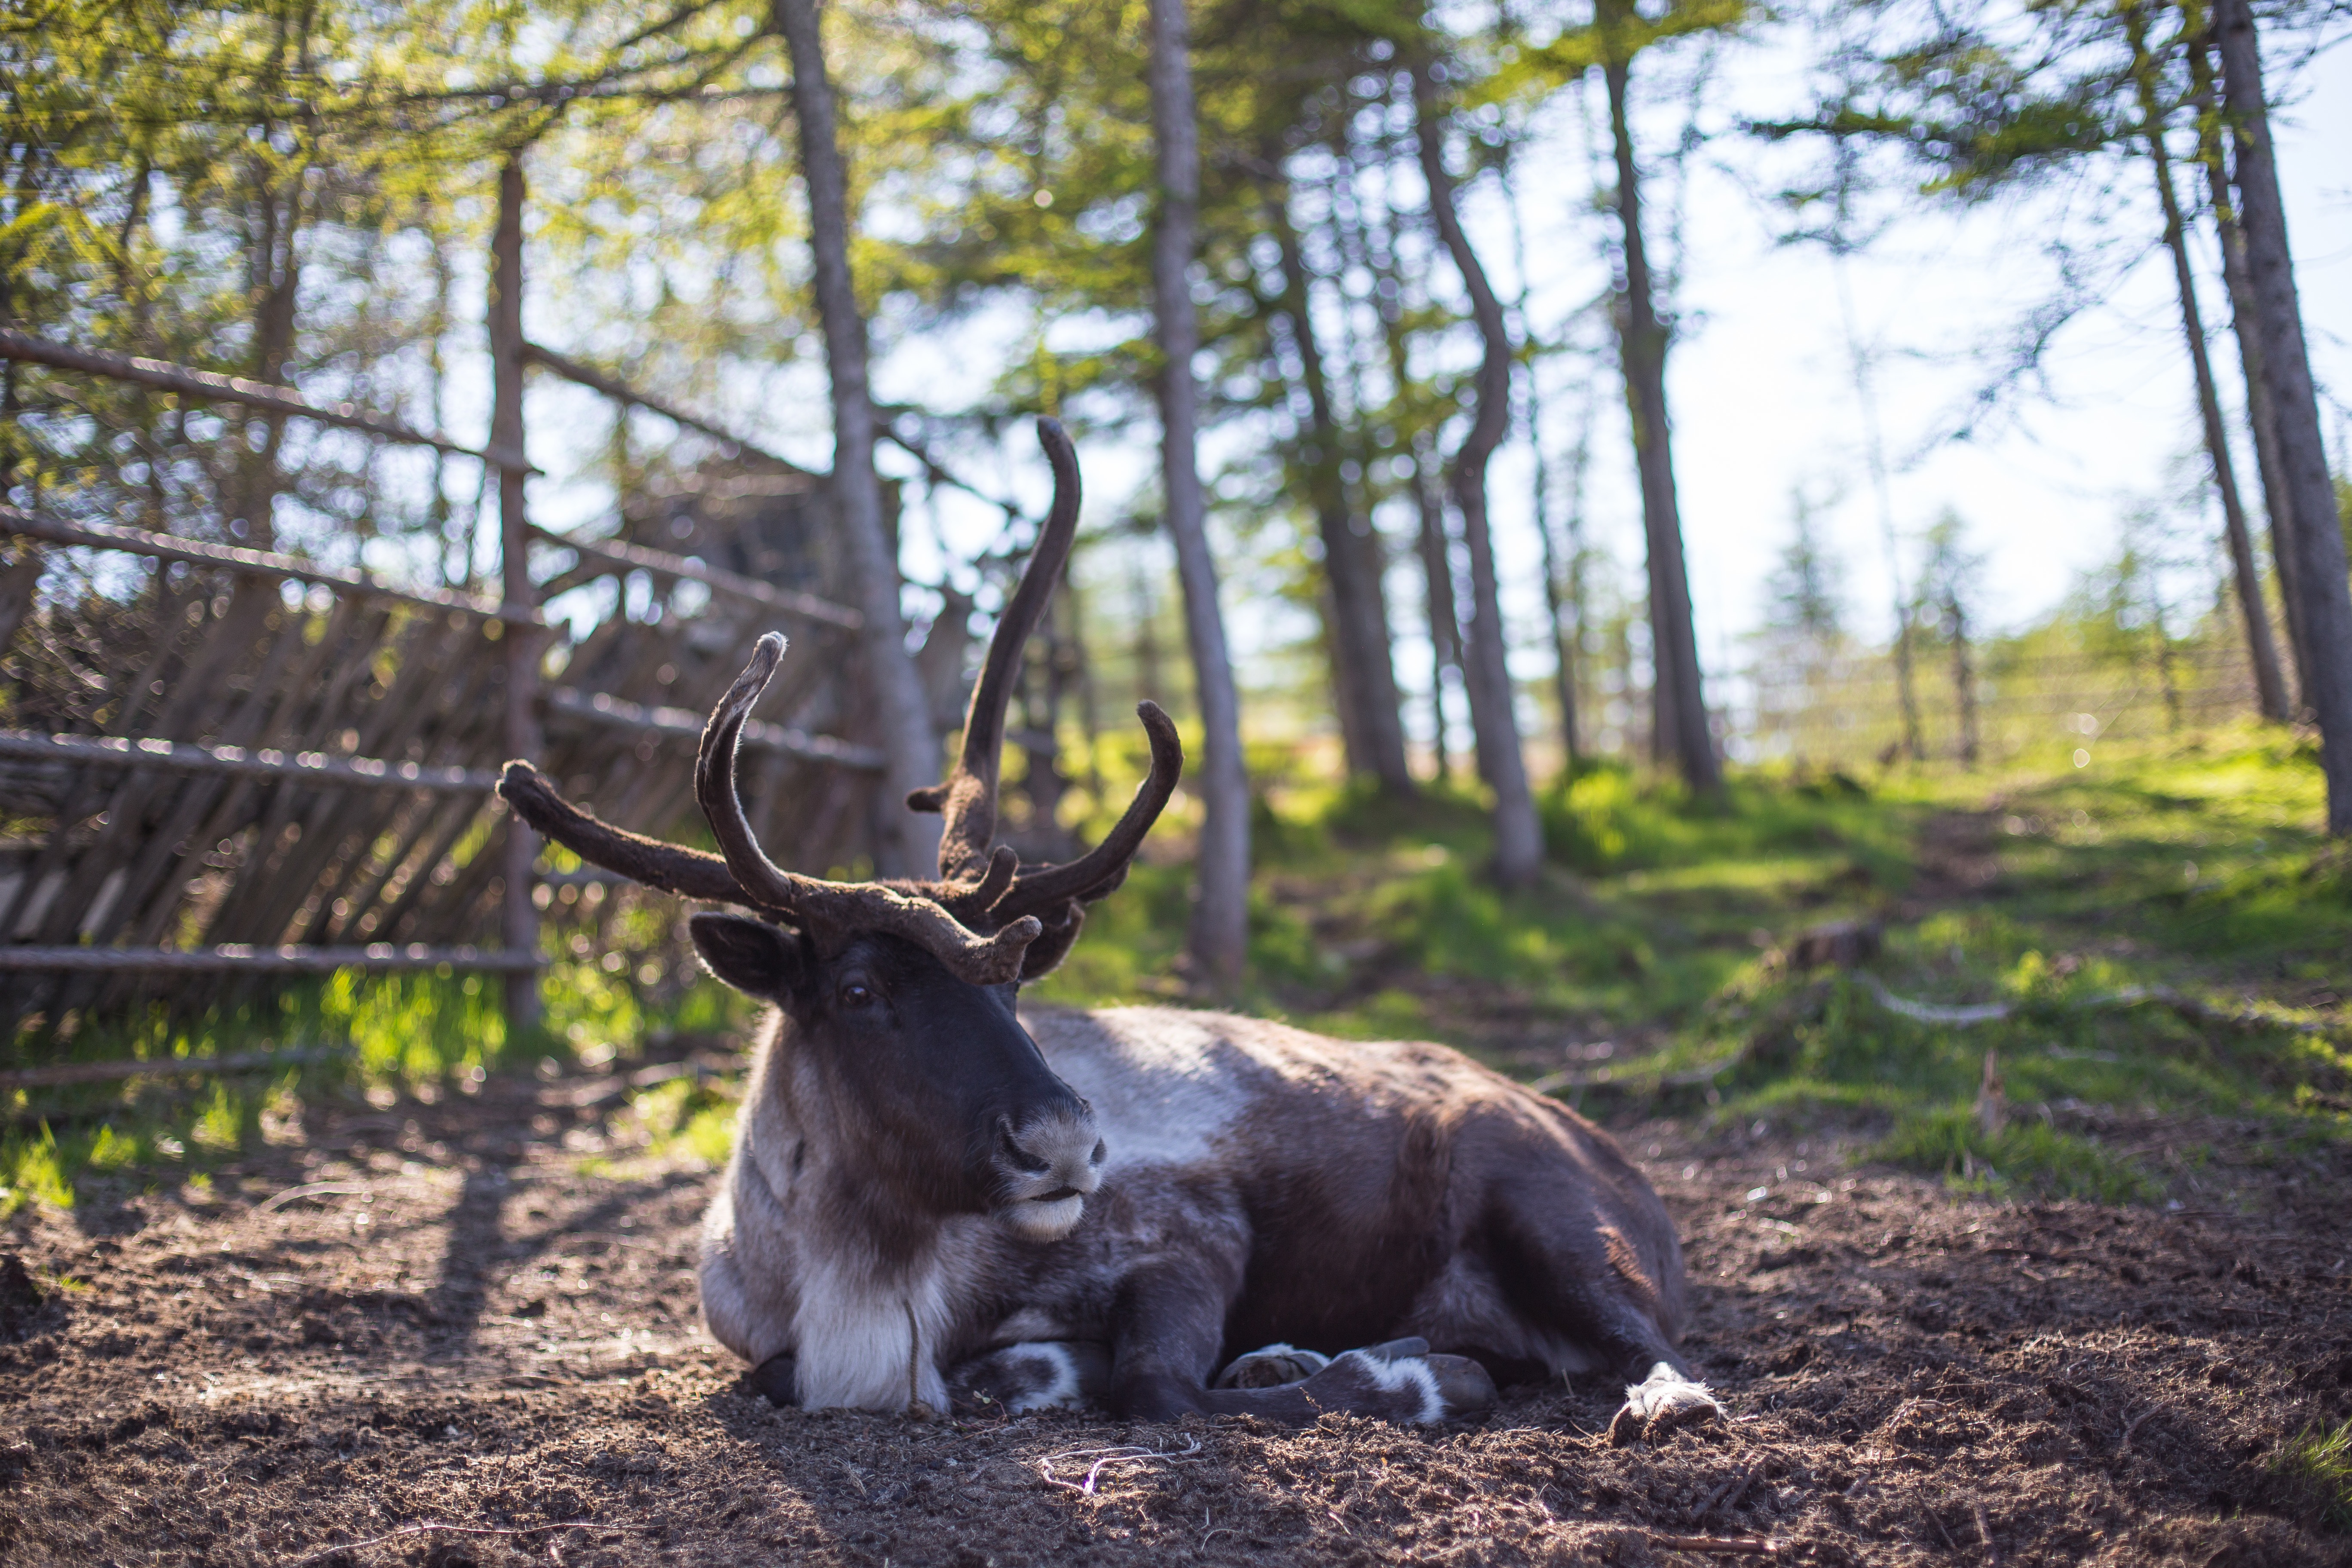
tree, wildlife, deer, fauna, woodland